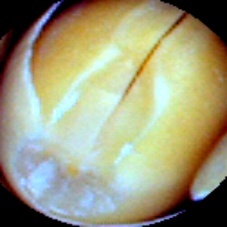
Label: Skin-damaged